Sorghvliedt Castle

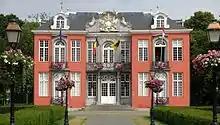
Sorghvliedt Castle

Sorghvliedt Castle is a building in Belgium with a history dating back to the 16th century. It was originally a farm building called Wickeleynde owned by the merchant Jean Plaquet and his wife Maria Leydeckers. In 1660, it came into the hands of the du Bois family. From 1745 to 1750 it was completely rebuilt by Arnold du Bois. The Rococo structure was designed by the architect Jan Pieter van Baurscheit the Younger (1699–1768). The castle and the surrounding park were purchased by the town of Hoboken in 1937. It became the town hall in 1940. From 1983, following the extension of Antwerp, the castle became the district hall of Hoboken.